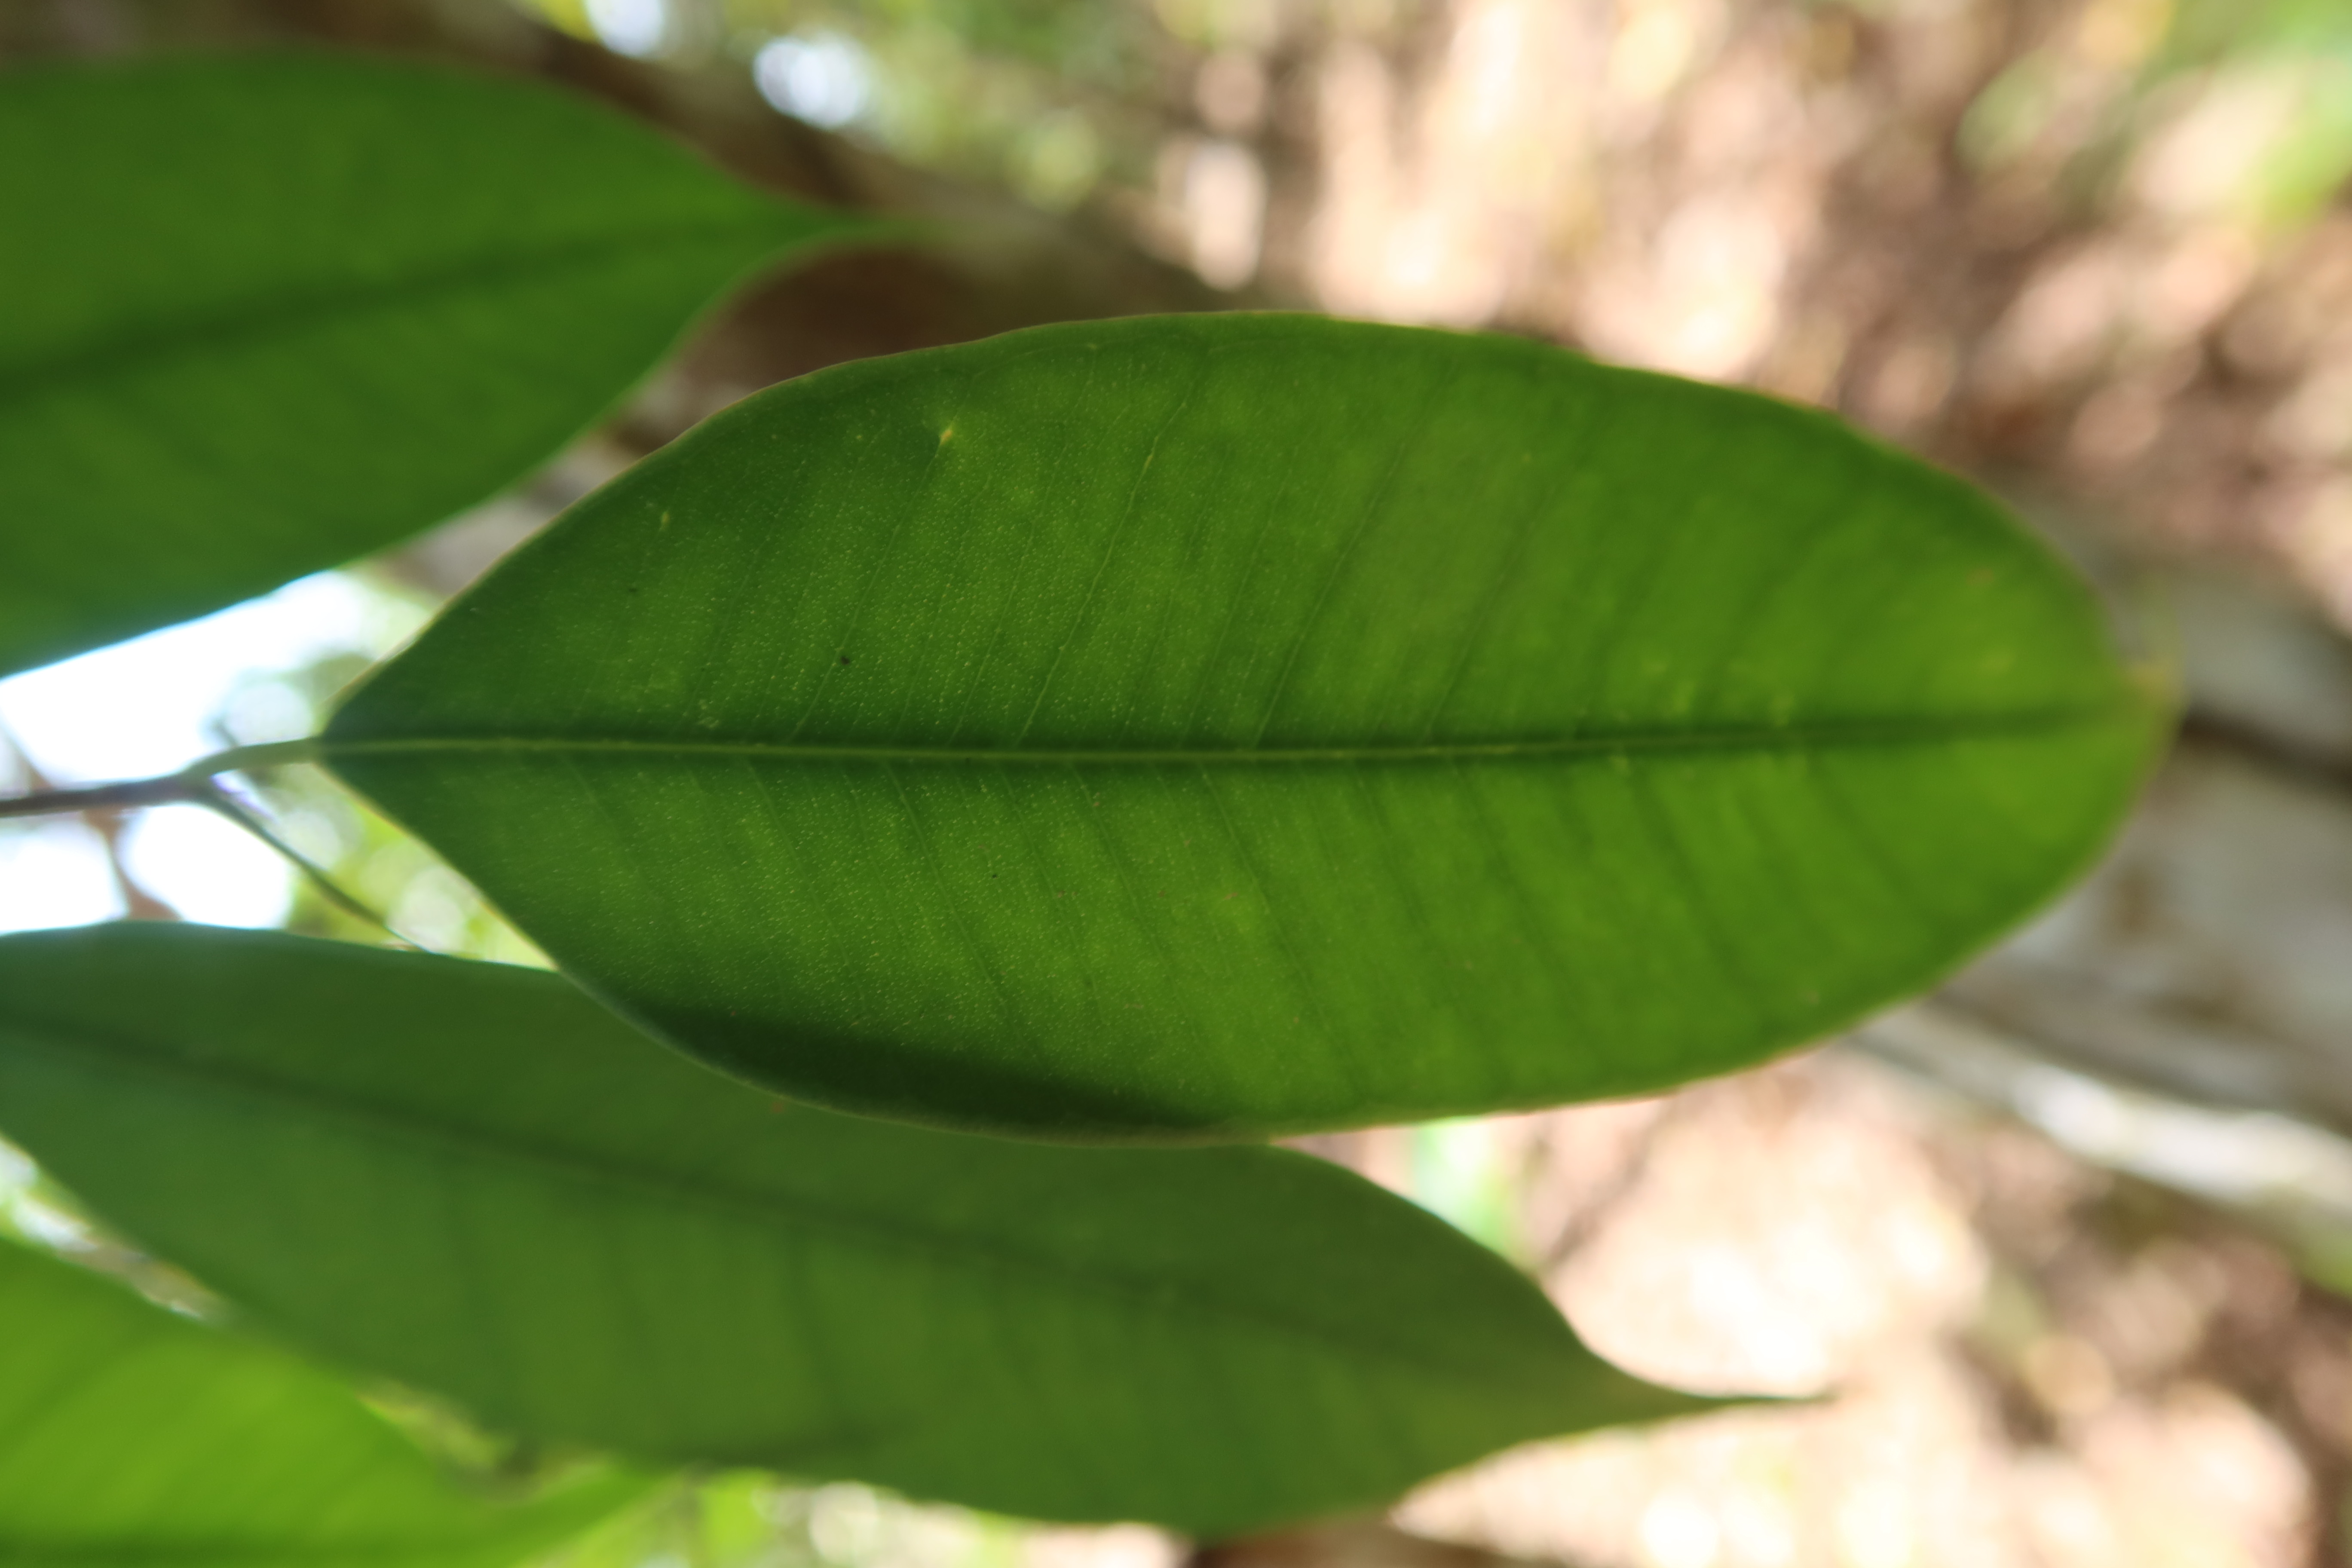
Label: Healthy